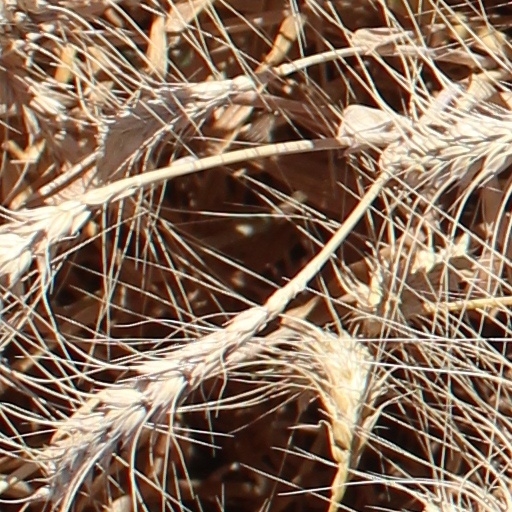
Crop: wheat